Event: Nepal Earthquake
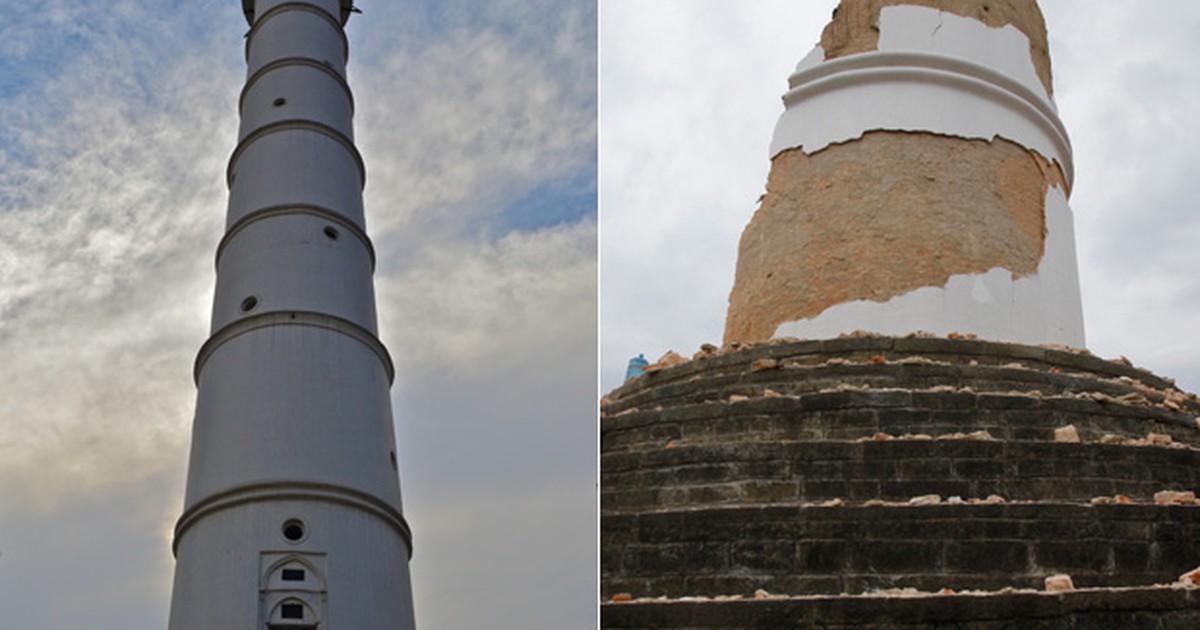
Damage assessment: damage